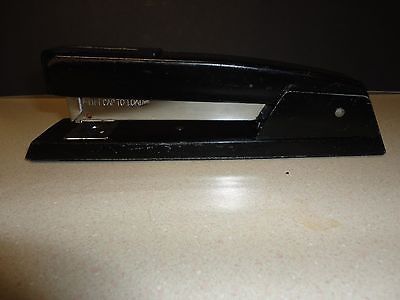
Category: stapler